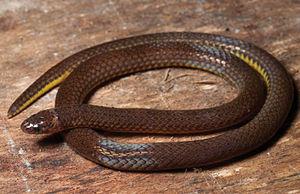
Calamaria gervaisii est une espèce de serpents de la famille des Colubridae.